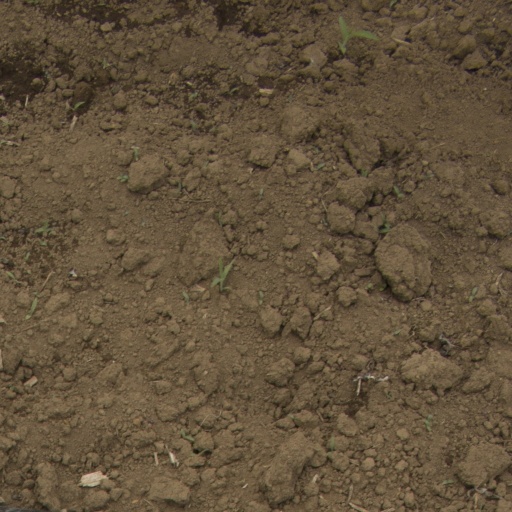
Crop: Jerusalem artichoke